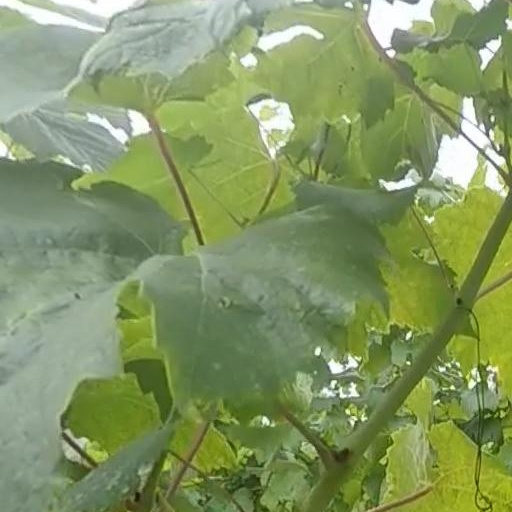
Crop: grape